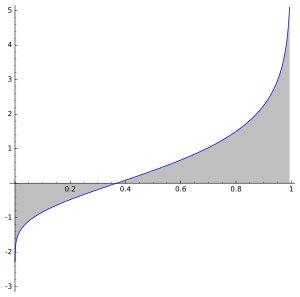
En mathématiques, la constante d'Euler-Mascheroni, ou constante d'Euler, est une constante mathématique, utilisée principalement en théorie des nombres, définie comme la limite de la différence entre la série harmonique et le logarithme naturel. On la note usuellement.